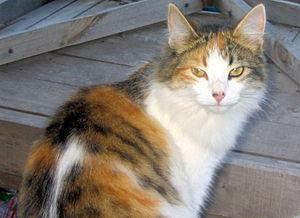
Chat du nom de Kylie.